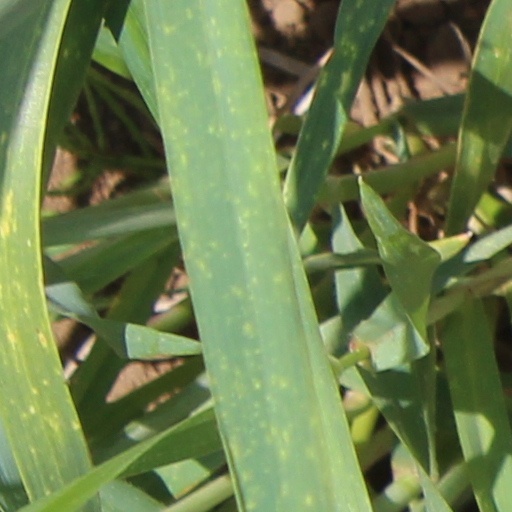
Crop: wheat